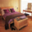
Label: bed